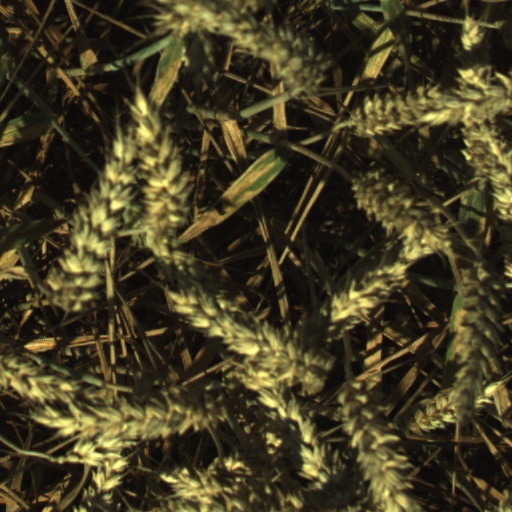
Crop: wheat